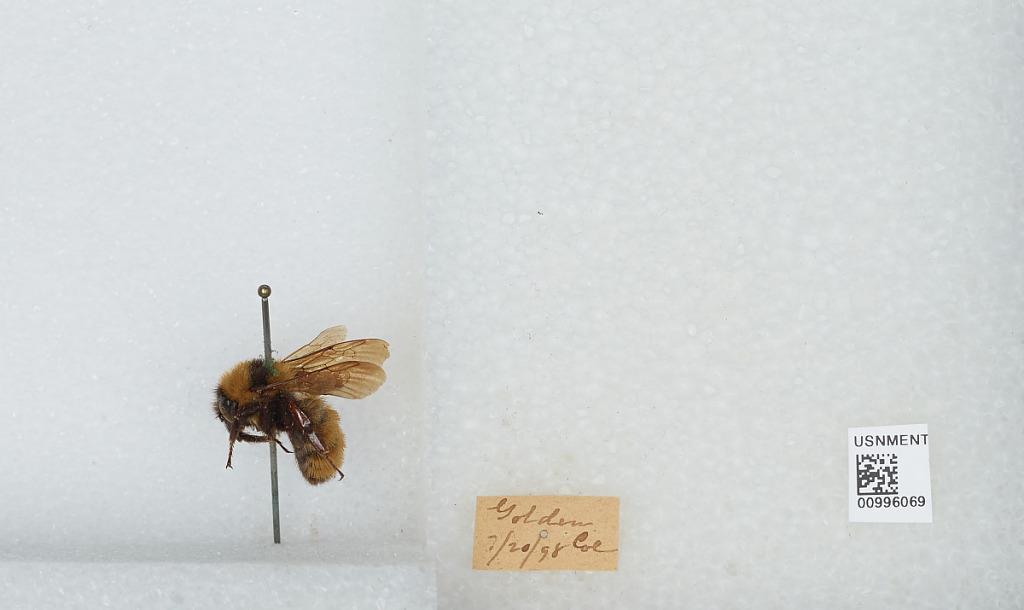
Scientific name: Bombus (Fervidobombus) fervidus fervidus (Fabricius)
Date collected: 1898-7-7
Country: United States
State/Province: Colorado
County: Jefferson
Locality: Golden
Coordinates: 39.7469, -105.211